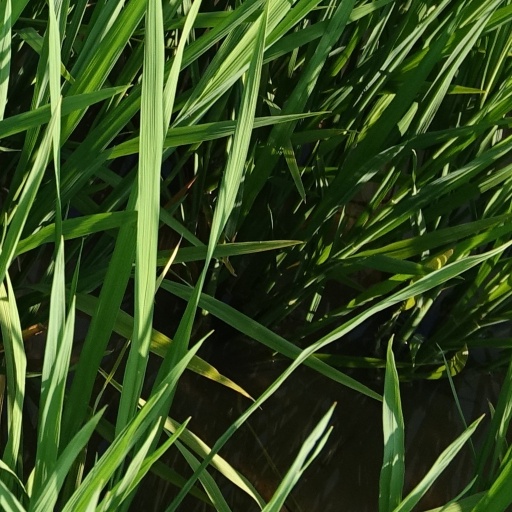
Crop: rice